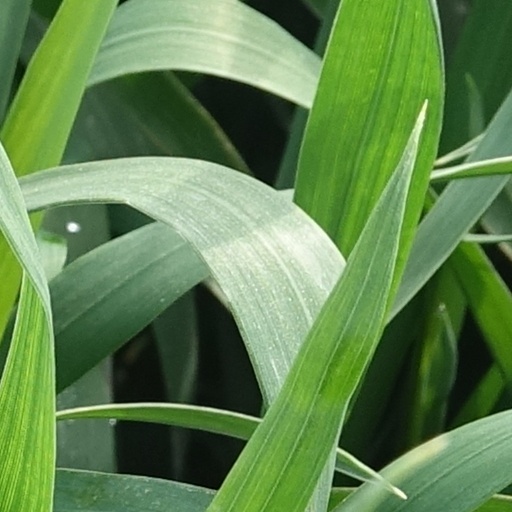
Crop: wheat